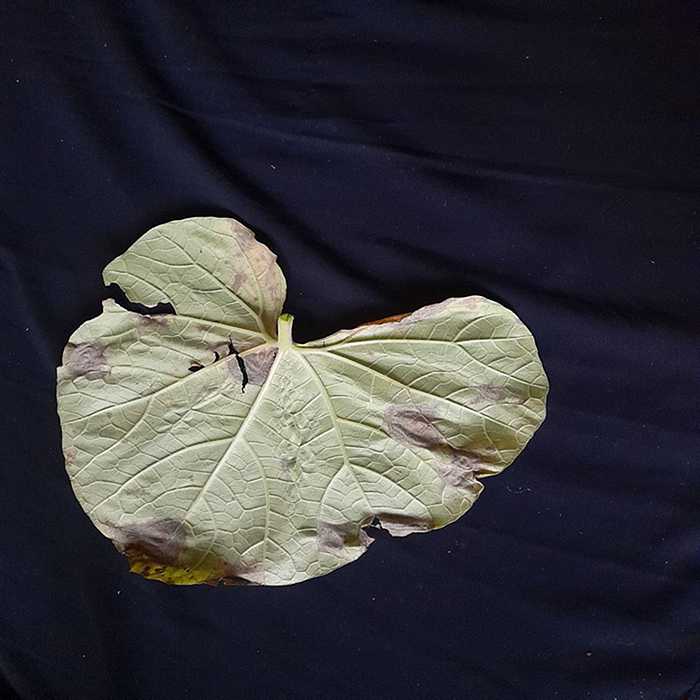
Plant: Bottle gourd
Label: Downey mildew